2020 Seattle Sounders FC season

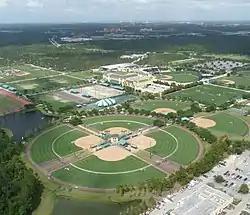
Aerial view of a several sports fields for baseball and soccer with a central arena and several tents

MLS permitted clubs to begin voluntary workouts and in-person sessions in early May with health and safety protocols in place. The Sounders resumed individualized training sessions at Starfire Sports on May 18 with outdoor social distancing, limited use of indoor facilities, daily temperature and symptom screenings, and use of personal protective equipment. The sessions resumed two weeks later than most MLS teams due to stricter local regulations, which also limited group training to passing balls between delineated areas. Among the participants was Jordan Morris, who has type 1 diabetes and would have been at greater risk of complications from COVID-19. Midfielder Harry Shipp, a seven-year league veteran who had been with the club since 2017, announced his retirement from professional soccer in June to pursue a business degree.